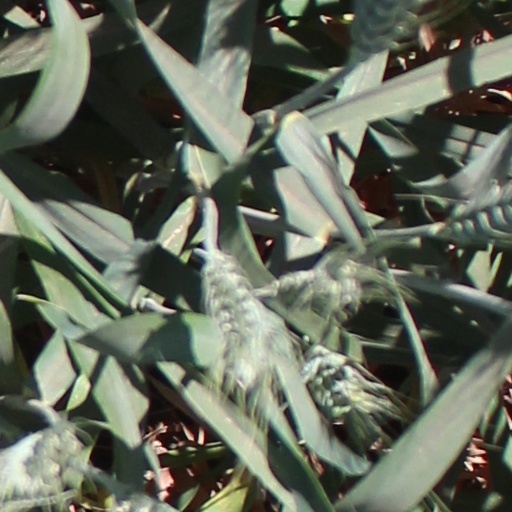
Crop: wheat